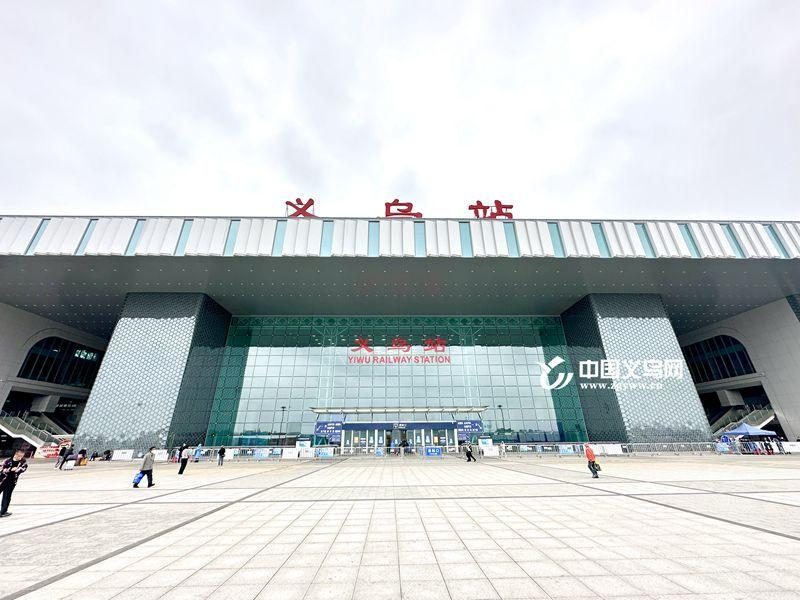
地标名称：义乌站
所在城市：金华市·义乌市